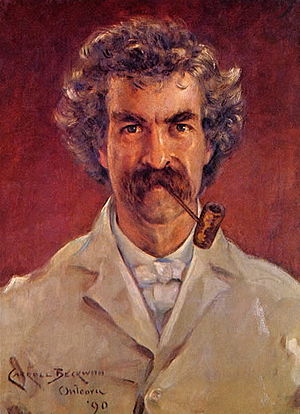
Mississippifloden / Historie
Mark Twain
Mississippifloden udspringer 450 meter over havet i Lake Itasca i det nordlige Minnesota. Mississippi løber ud i Den Mexicanske Golf ca. 160 km neden for New Orleans i Louisiana.